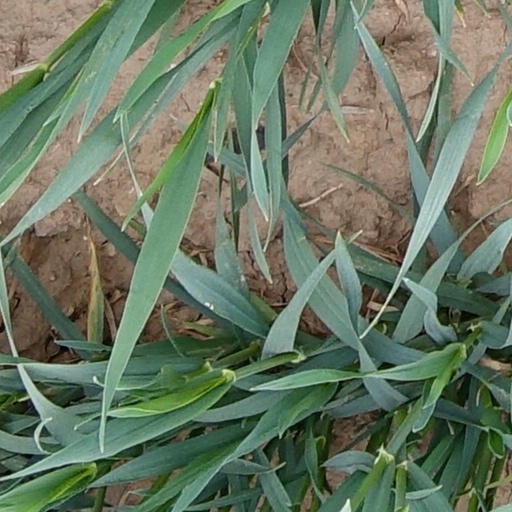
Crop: wheat